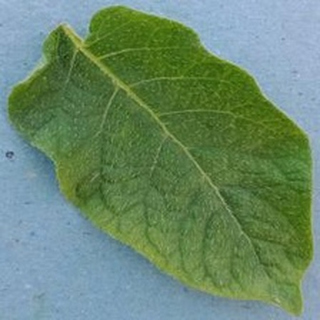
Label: healthy_potato